Do Not Expect Too Much from the End of the World

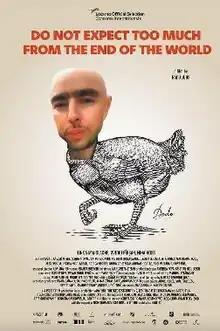
Promotional release poster

Do Not Expect Too Much from the End of the World is a 2023 satirical absurdist black comedy film written and directed by Radu Jude. It stars Ilinca Manolache with supporting performances by Nina Hoss and Uwe Boll. It is a co-production among Romania, Croatia, France and Luxembourg.